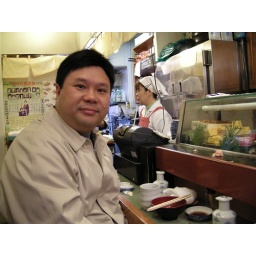
Philip eating sushi in the fish market